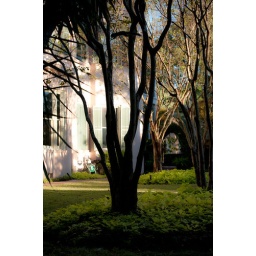
A home and trees in The Garden District, New Orleans, Lousiana